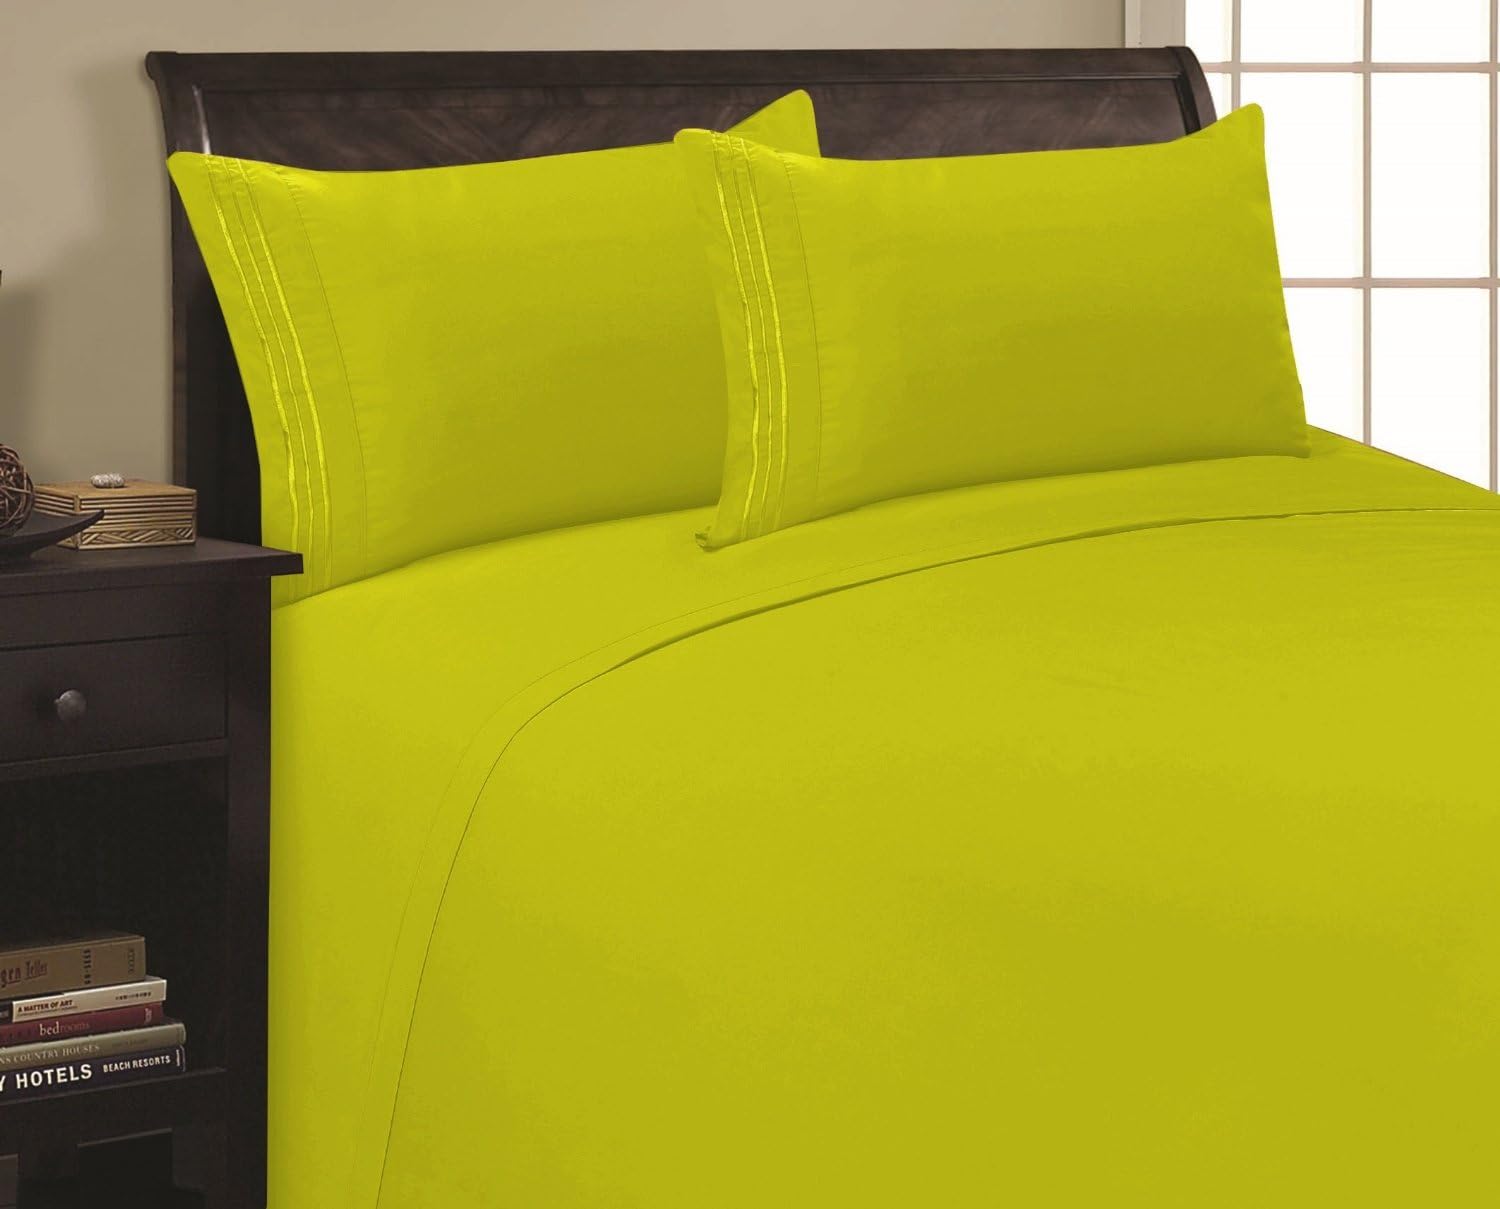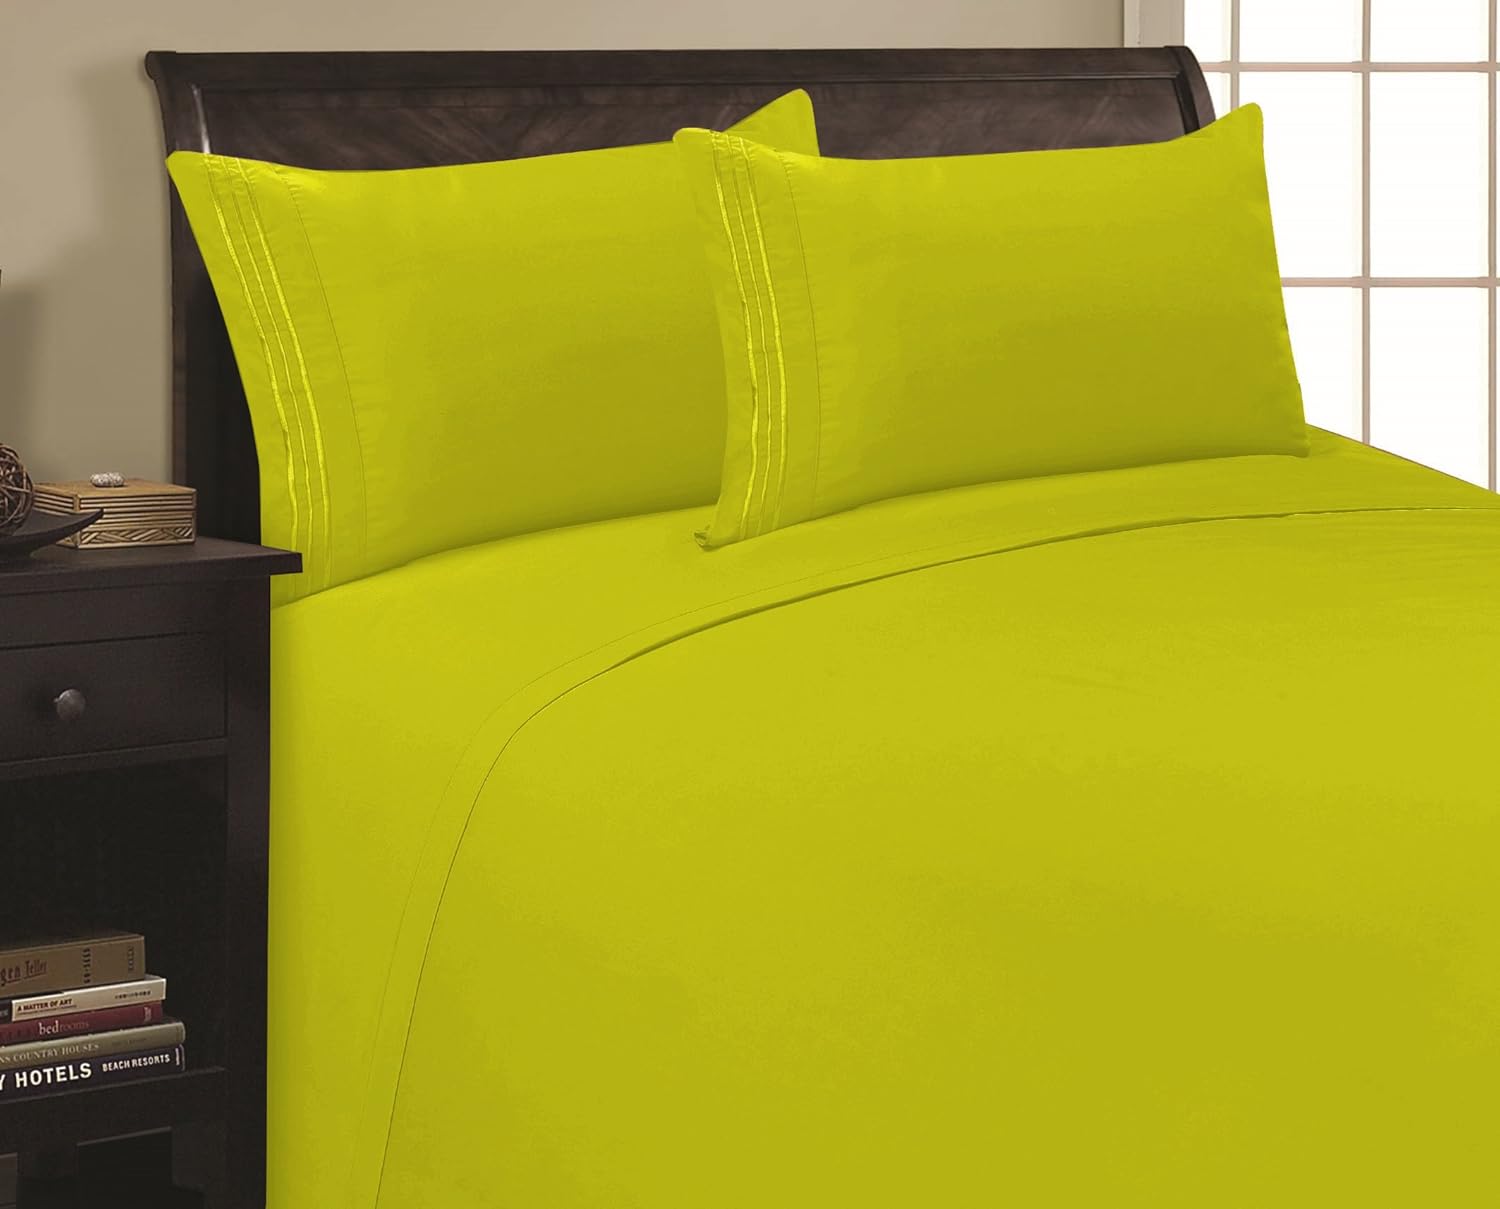
Elegant Comfort 1500 Thread Count Egyptian Quality 4-Piece Bed Sheet Sets, Deep Pockets - Luxurious Wrinkle Free & Fade Resistant , Queen , Neon-Green Lime
Category: Amazon Home
Enjoy a Experience of a true luxury and a cool comfortable night's sleep with exceptionally breathable sheet set that have a silky soft feel and a lustrous finish. This Sheet set provide a lasting vibrancy of color no matter how often they are washed and are made of high strength microfiber yarns that will stay soft silky and wrinkle free for years. Soft to the touch, easy care No ironing necessary. Elegant Comfort NOTE : TWIN SIZE SHEET IS 3 PC SET. --- IT COMES WITH ONLY 1 PILLOWCASE
Features: 1 Flat Sheet (92" x 102") 1 Fitted Sheet (60" x 80") and 2 Standard Pillow Cases (20" x 30") | 1 Flat Sheet (92" x 102") 1 Fitted Sheet (60" x 80") and 2 Standard Pillow Cases (20" x 30") | 1 Flat Sheet (92" x 102") 1 Fitted Sheet (60" x 80") and 2 Standard Pillow Cases (20" x 30") | Fits mattresses up to 14" - 16" deep with elastic all around the fitted sheet | microfiber sheets are as soft as 1,200 thread count Egyptian cotton | Easy care sheets are machine washable and require no ironing | Elegant Comfort - High Quality and has a breathable weave